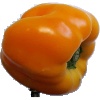
Label: yellow_pepper